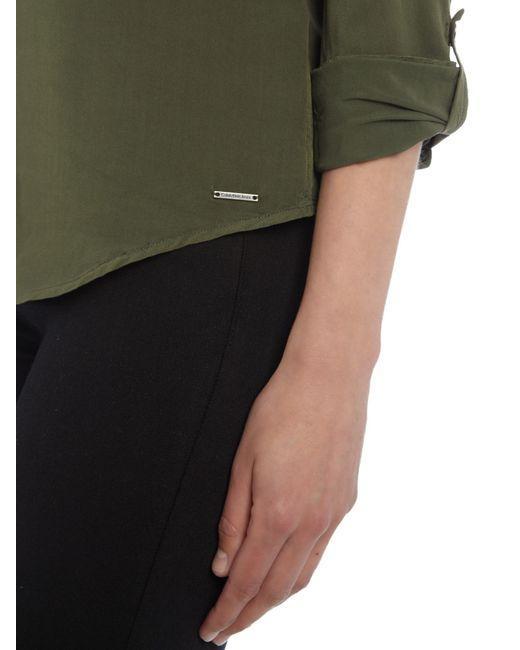
Grünes Baumwoll-Top mit schwarzer Hose